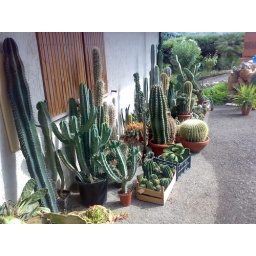
these plants are waiting to be planted in the rock garden